Dilworth School

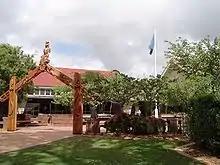
Senior Campus entrance.

The Senior Campus is located in Epsom, Auckland and accommodates up to 340 boys from Years 9–13. This is the school's flagship campus.